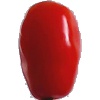
Label: Tomato 2